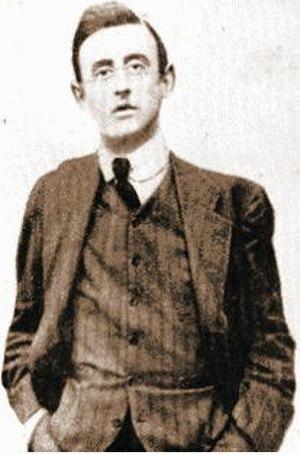
Joseph Mary Plunkett est un nationaliste irlandais, poète et un des chefs de l'insurrection de 1916. Son père, George Noble Plunkett, catholique, était directeur du musée national, tandis que le cousin de George, un protestant du nom d'Horace Plunkett, était un unioniste qui souhaitait la réconciliation des deux partis mais qui vit sa maison incendiée pendant la guerre anglo-irlandaise.